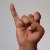
The image shows a hand gesture representing the letter 'I' in Indian Sign Language.